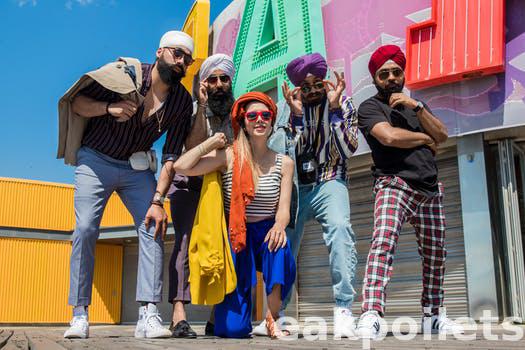
Label: Watermark